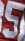
Number: 5